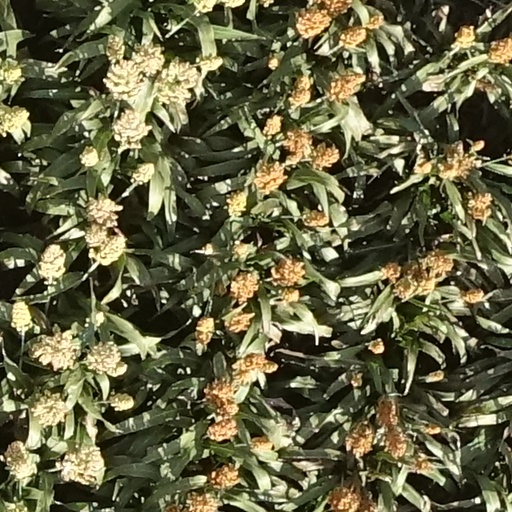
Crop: sorghum